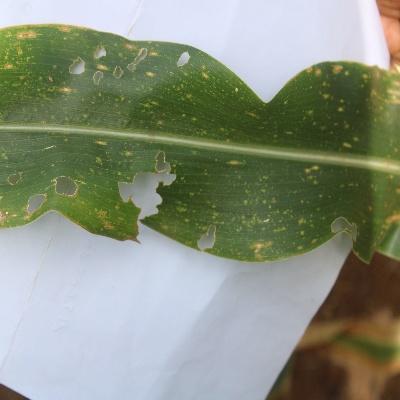
Crop: Maize
Condition: leaf spot